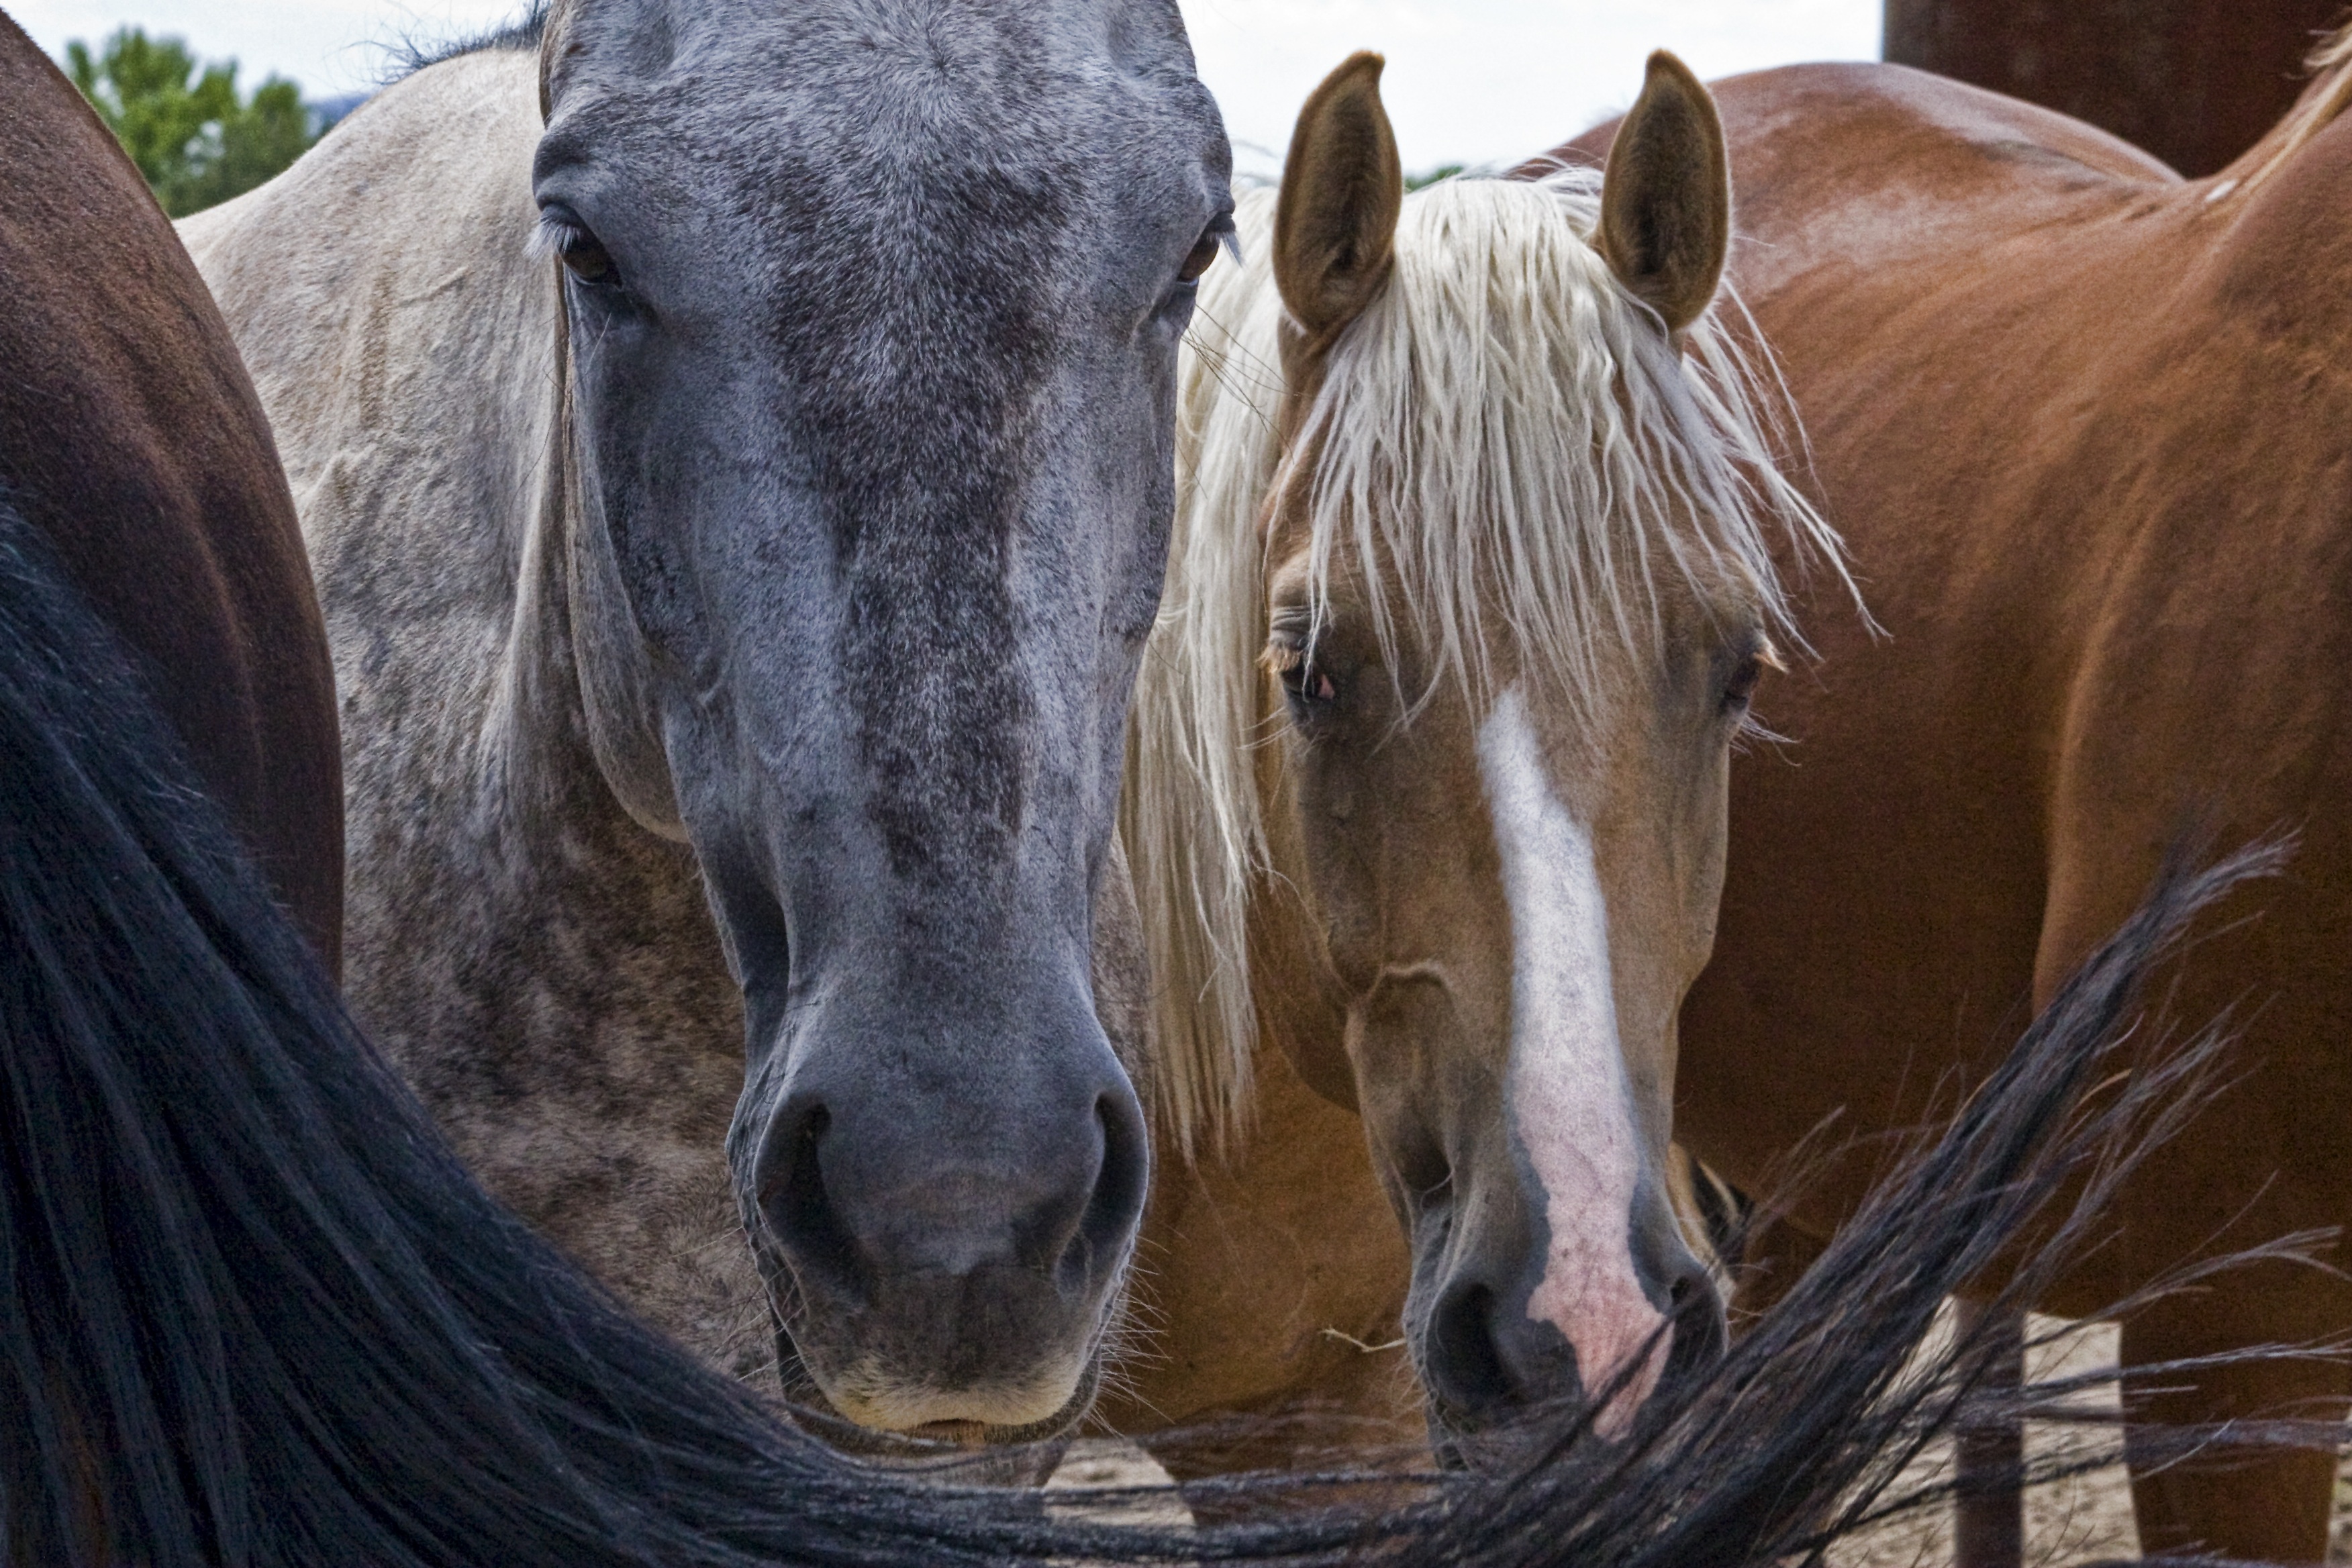
farm, animal, ranch, horse, mammal, stallion, mane, fauna, equestrian, equine, horses, vertebrate, mare, beautiful, farm animals, pack animal, horse like mammal, mustang horse